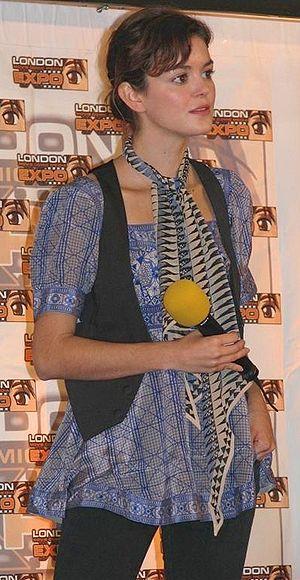
Nora Zehetner est une actrice américaine, née le 5 février 1981 à El Paso, au Texas.